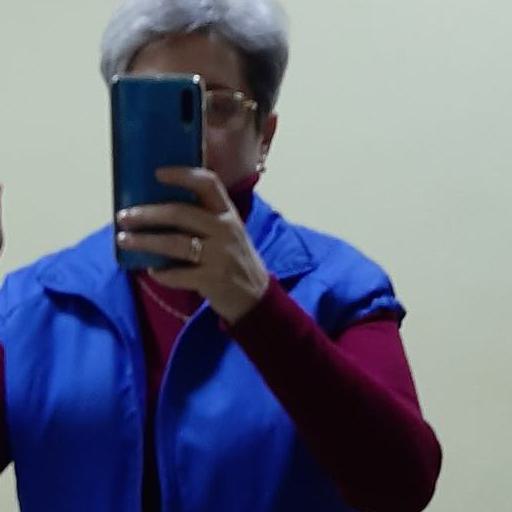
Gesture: no_gesture